Amnesty International

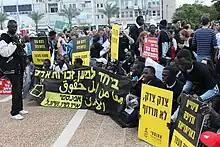
Protesting about Israel's policy against African refugees, Tel Aviv, 9 December 2011

Amnesty reports disproportionately on relatively more democratic and open countries, arguing that its intention is not to produce a range of reports which statistically represents the world's human rights abuses, but rather to apply the pressure of public opinion to encourage improvements.